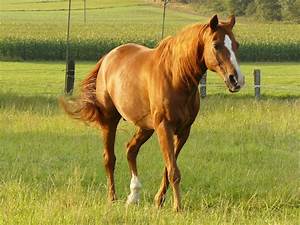
Label: horse